Dynamo Moscow (bandy club)

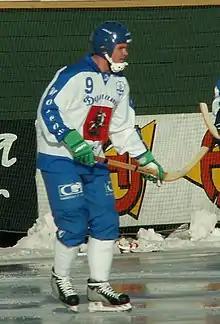
Alexandr Tyukavin of Dynamo Moscow

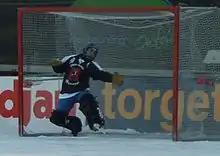
The goalkeeper Kirill Khvalko

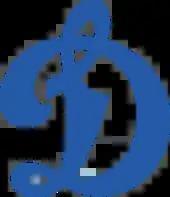
The D from the logo, sometimes used for itself as a logo for Dynamo Moscow.

The bandy team plays in the new Ice Palace Krylatskoye in the outskirts of Moscow. Krylatskoye has hosted both Bandy World Championships and World Speed Skating Championships.